Mladá fronta Dnes

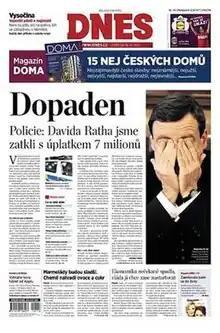
The front page of "Mladá fronta Dnes" on 16 May 2012

Mladá fronta Dnes, also known as MF Dnes or simply Dnes, is a daily newspaper based in the Czech Republic. As of 2016, it is the second-largest Czech newspaper, after the tabloid "Blesk".